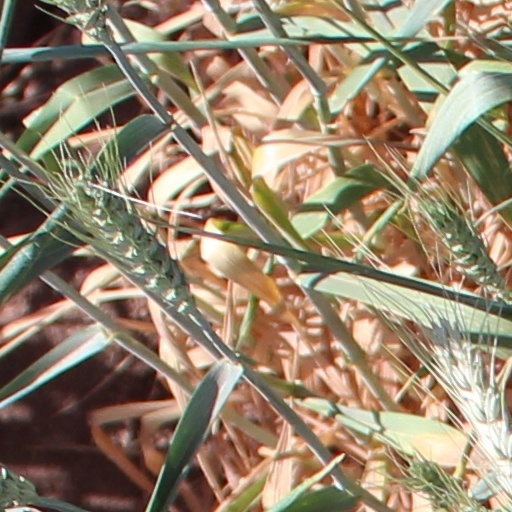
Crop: wheat